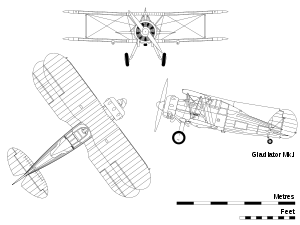
Gloster Gladiator
Gladiator Mk.I
Gloster Gladiator var et britisk jagerfly. Det var det sidste dobbeltdækker-jagerfly der blev leveret til Royal Air Force og var allerede forældet ved begyndelsen af den anden verdenskrig, men blev benyttet af både det britiske luftvåben og en række andre luftvåben på flere fronter. Blandt andet under felttoget i Norge, Grækenland, forsvaret af Malta, krigen i Nordafrika, Kina og af Finland i kampene mod Sovjetunionen.